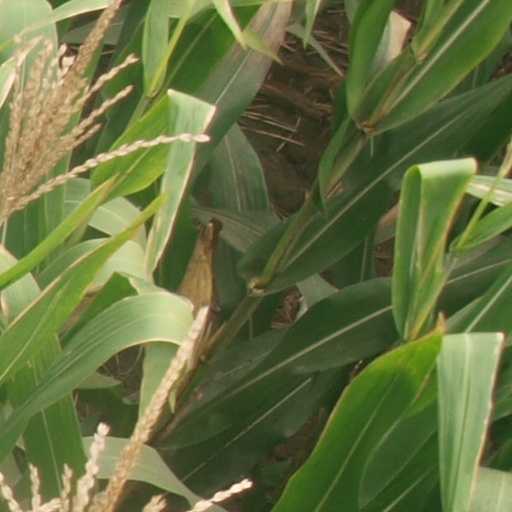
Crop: maize; corn